Mama's Boy

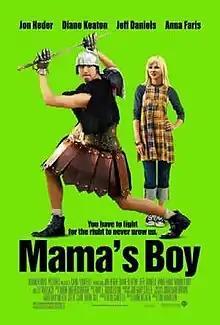
Theatrical release poster

Mama's Boy is a 2007 American comedy-drama film starring Diane Keaton and Jon Heder, and features music by Mark Mothersbaugh. The film was distributed by Warner Bros. Pictures for a limited release to certain regions of the United States.